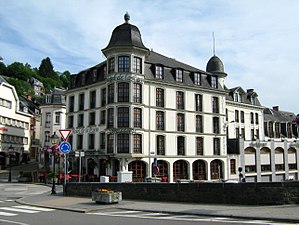
Bouillon (by)
Hotel de la Poste i byens centrum.
Hotel de la Poste i Bouillon, Belgien. Juni 2013.
Bouillon er en by og en kommune i den belgiske provins Luxembourg i Vallonien. Kommunens areal er på 149,09 km², og indbyggertallet er på 5.469 pr. 1. januar 2010.